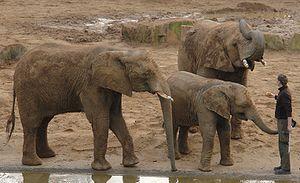
Le zoo de Dresde est un parc zoologique situé en Allemagne, à Dresde, à côté du Grand Jardin.